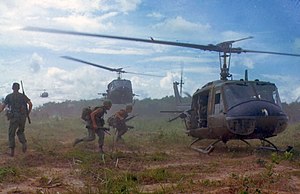
Vietnamkrigen / Eskalering og amerikanisering, 1964 – 1968 / USA øger sit engagement
Amerikanske infanterister fragtes i UH-1D helikoptere under en operation nordøst for Chu Chi i 1966
Vietnamkrigen varede fra 1955 til 1975. Krigen blev en sejr for Nordvietnam og Vietcong og endte med et genforenet Vietnam under et kommunistisk styre. Krigen kan ses som en koldkrigskonflikt mellem USA og dets allierede på den ene side og Sovjetunionen, Kina og Nordvietnam på den anden. Eller som en borgerkrig mellem kommunistiske og anti-kommunistiske vietnamesiske parter.